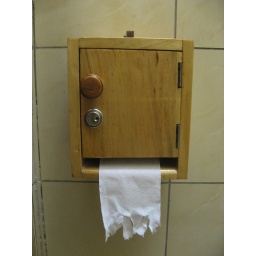
Caretakers of this public bathroom in Kigali took extra precautions to prevent people from stealing their toilet paper